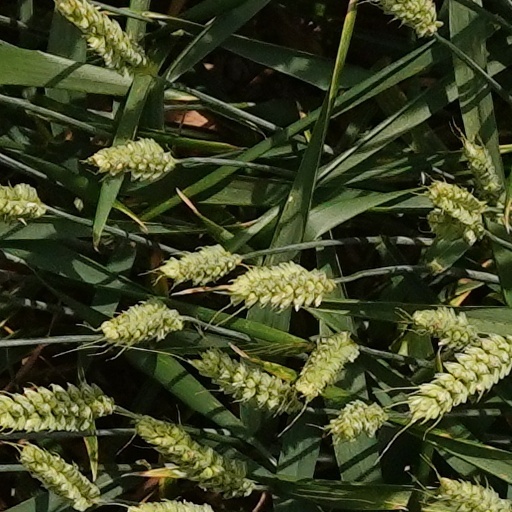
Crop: wheat